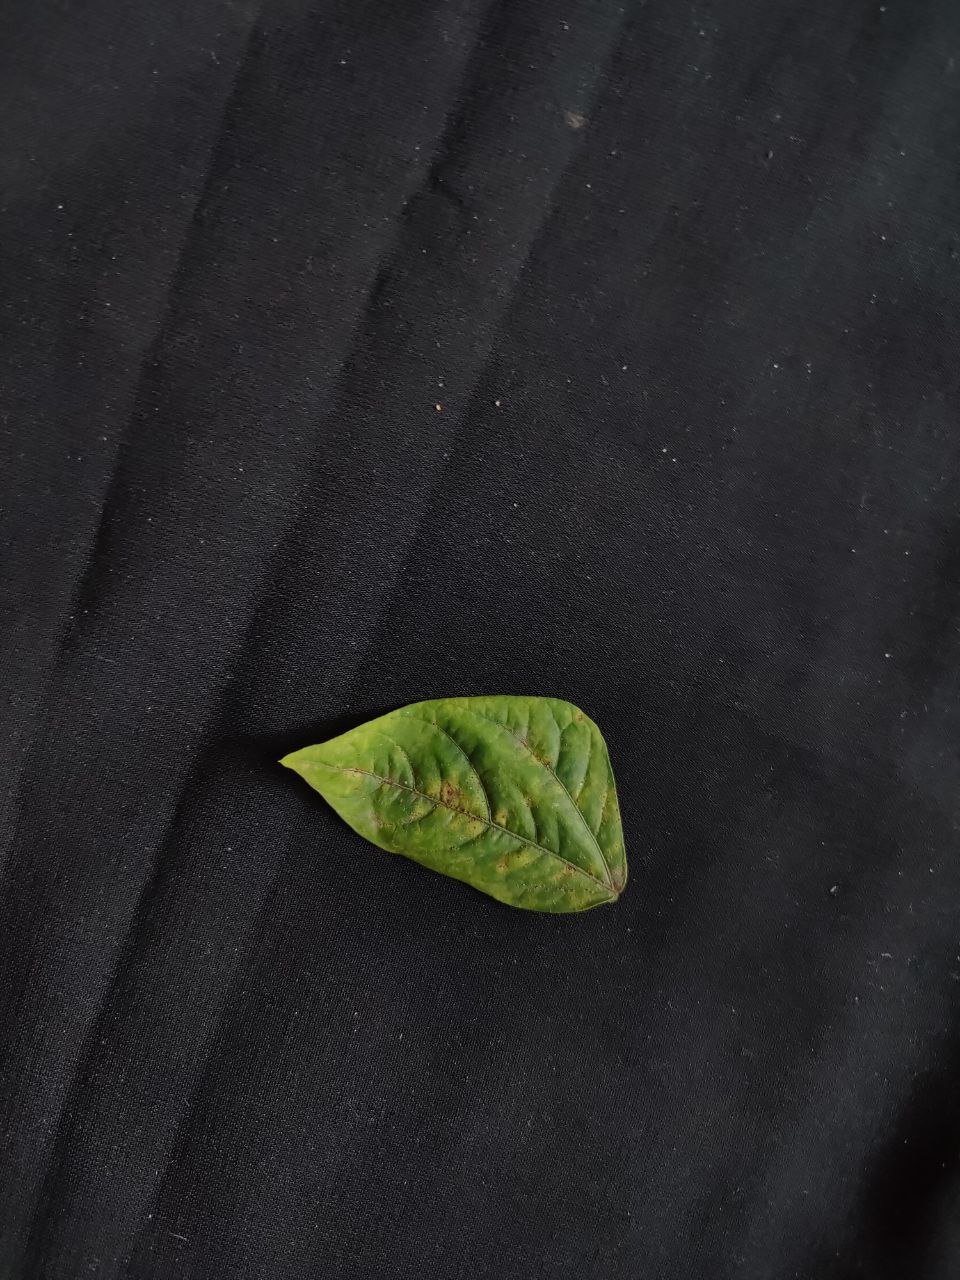
Crop: cowpea
Leaf condition: Septoria leaf spot